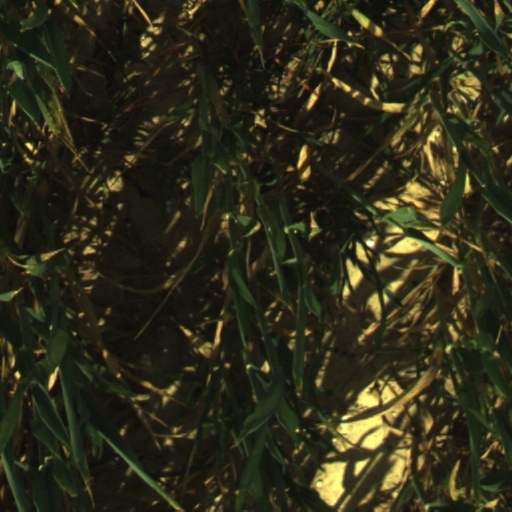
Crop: wheat